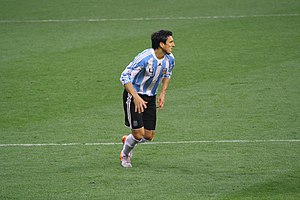
Nicolás Burdisso
Nicolás Andrés Burdisso er en argentinsk fodboldspiller, der spiller som central forsvar eller højre back i den italienske Serie A-klub Torino. Han har spillet for klubben siden 2017. Tidligere har han spillet for Boca Juniors i sit hjemland, samt Inter, AS Roma og Genoa i Italien.